CC Sabathia

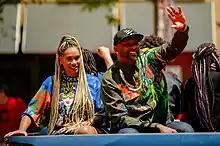
Sabathia with his wife in 2019

Sabathia lost in 2013 and arrived at spring training in 2014 weighing . He admitted to crash dieting after a cousin of his died of heart disease in December 2012. His season was plagued by right knee difficulties. On July 16, it was announced that his season had ended. In only eight starts, Sabathia went 3–4 with a 5.28 ERA. He underwent knee surgery on July 23.